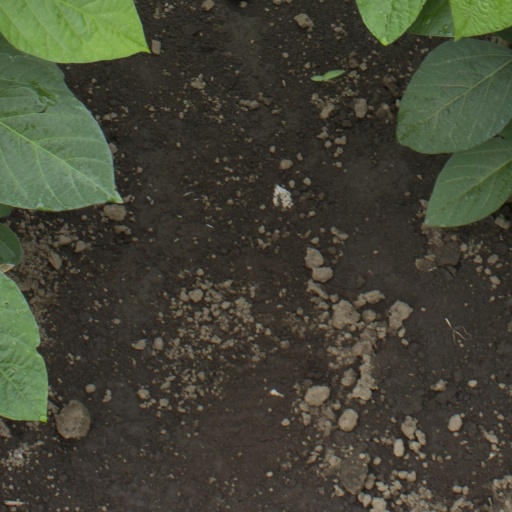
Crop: soybean